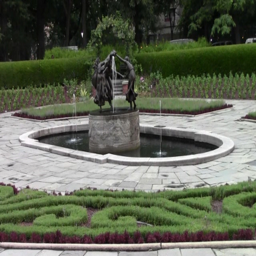
8th annual benefit - evening